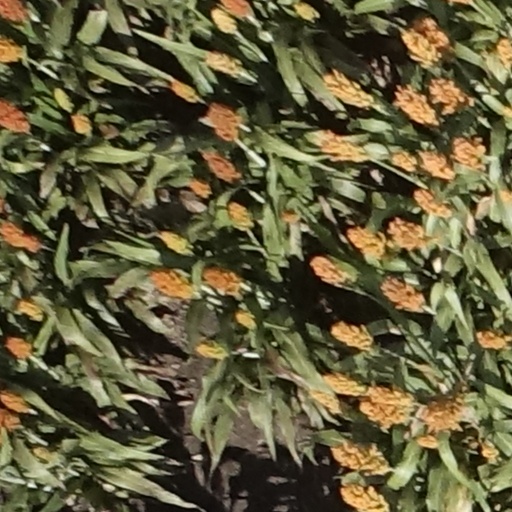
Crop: sorghum